Bakermat

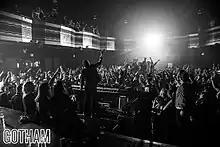

Early in the year 2016, Bakermat released his "Games" EP and one its featured tracks, "Games Continued", officially became Corona's Sunsets anthem for 2016. To celebrate this, Bakermat performed at a rooftop event in London, streamed live via "Mixmag" alongside support acts including Busy P, Sinead Harnett and Mr. M.